2022 American League Championship Series

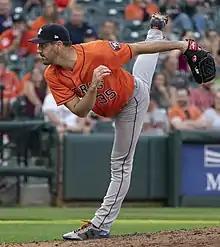
Justin Verlander struck out 11 hitters in Game 1.

Game 1 featured the Astros' Justin Verlander going up against Jameson Taillon for the Yankees. Harrison Bader got the scoring started with a solo home run in the top of the second. It was his fourth home run of the postseason, becoming the first Yankee player to hit four home runs in their first six postseason games. The Astros responded in the bottom half of the inning when Martín Maldonado drove in Chas McCormick with an RBI double to tie the game at one. After some early trouble, Verlander settled in, giving up only one run and striking out eleven batters in six innings, passing Clayton Kershaw for the most postseason strikeouts in Major League history. Taillon was taken out in the fifth after giving up a double to Jeremy Peña, finishing with innings pitched. Clarke Schmidt, who was brought on in relief, would walk the bases loaded before getting Kyle Tucker to ground into an inning-ending double play. Yuli Gurriel grabbed the lead back for the Astros in the sixth with a lead-off homer, shortly followed by another home run by McCormick to bring the score to 3–1. Peña would also homer in the seventh to cap off his night, going 3-for-4 with two doubles and a home run and pushing the lead to 4–1. Anthony Rizzo hit a solo shot off of Rafael Montero in the eighth and the Yankees threatened with a single by Giancarlo Stanton and a two-out walk by Josh Donaldson to bring the go-ahead run to the plate. Ryan Pressly was called on for the four-out save and struck out Matt Carpenter to end the eighth and finished off the game with a perfect ninth to give the Astros a 1–0 series lead. The Yankees struck out a total of 17 times in the game while the Astros struck out twice. The 15-strikeout difference between the two teams was the largest differential in postseason history.